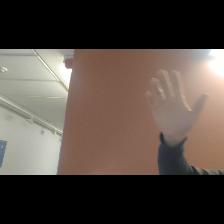
Label: Human